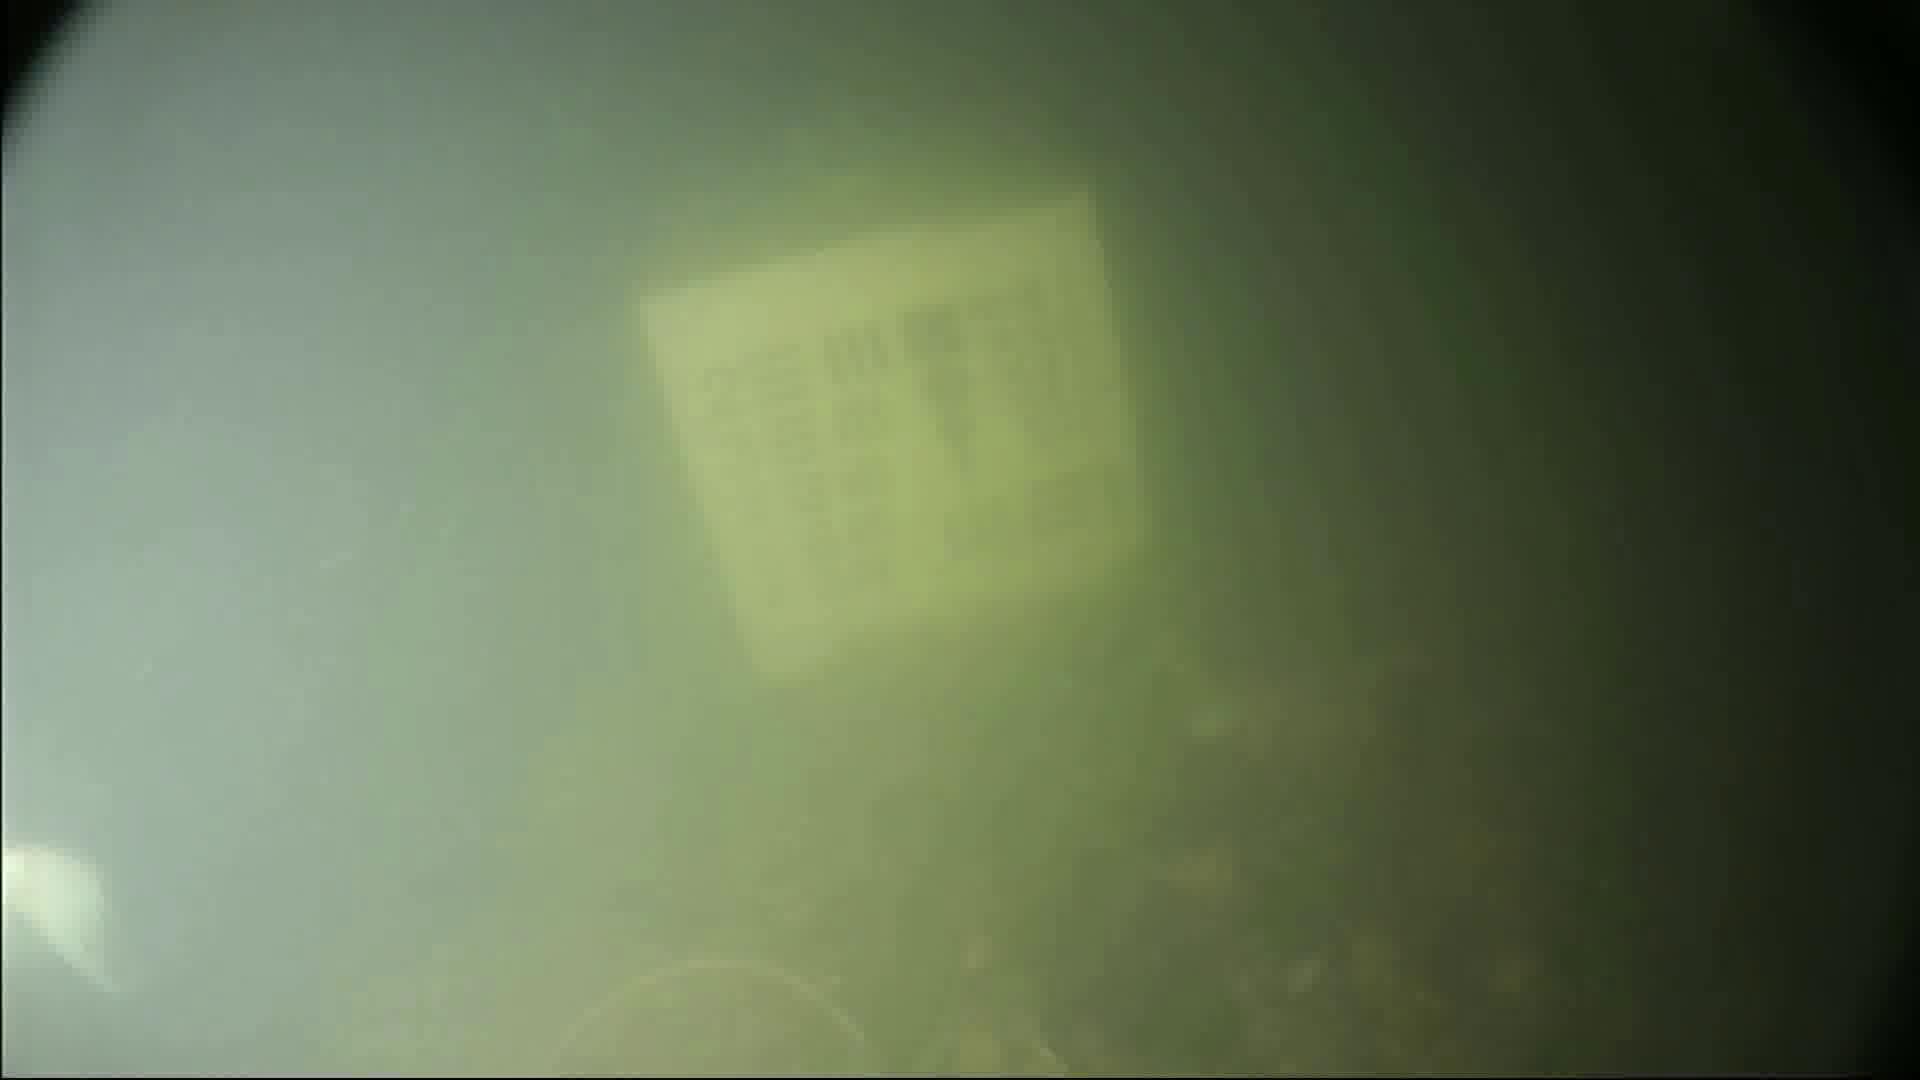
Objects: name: fish